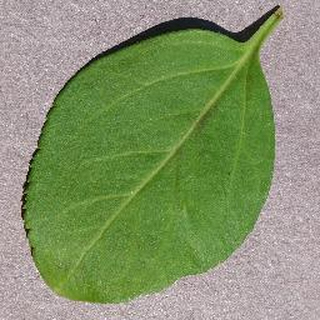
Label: healthy_cherry